Sam Evans

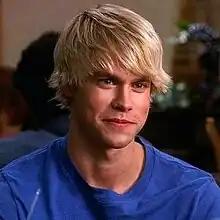
Chord Overstreet as Sam Evans in "Glee"

Sam Evans is a fictional character from the Fox musical comedy-drama series "Glee". The character is portrayed by actor Chord Overstreet, and appeared on "Glee" starting with the second season premiere episode entitled "Audition", first broadcast on September 21, 2010. Sam is a transfer student to William McKinley High School who becomes a member of the football team, as well as a member of the glee club, New Directions. In his first episode, Sam performs Travie McCoy's "Billionaire" with some of the guys in the glee club, but Finn ends up mocking Sam because of his talent and terrifies Sam. Because of Finn’s mean tricks he does not show up for tryouts due to the low social status of the club's members. He later joins, nonetheless.